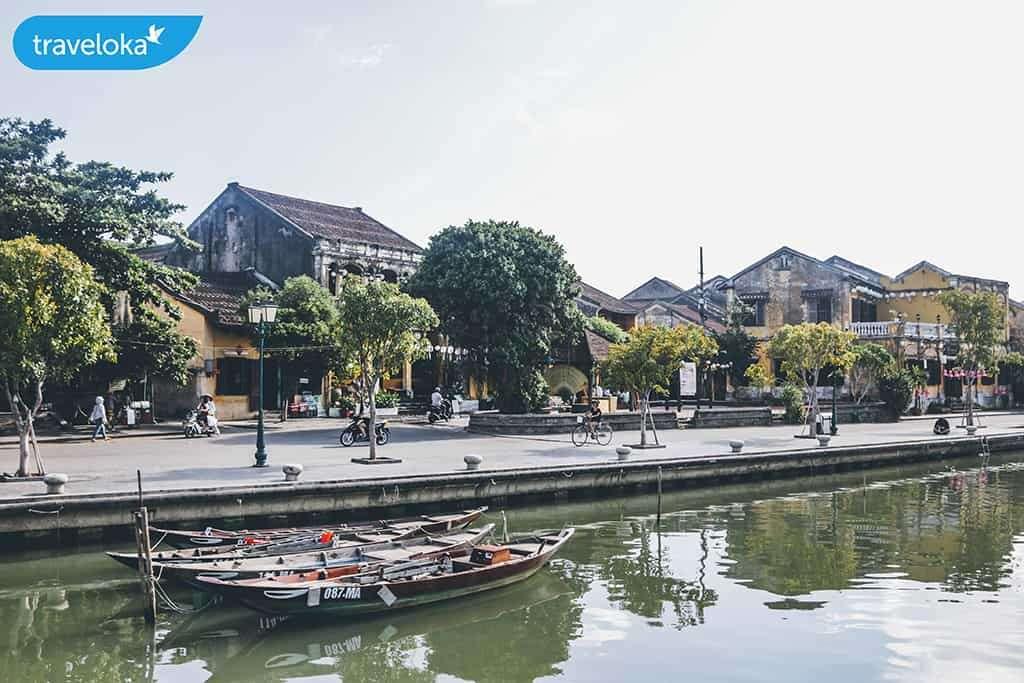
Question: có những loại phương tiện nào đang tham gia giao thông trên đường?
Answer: xe máy và xe đạp